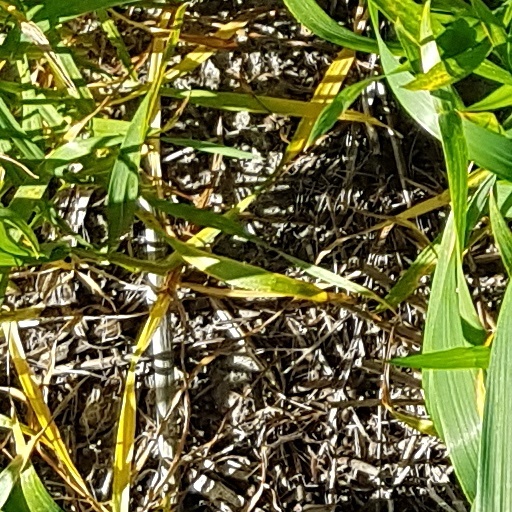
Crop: wheat